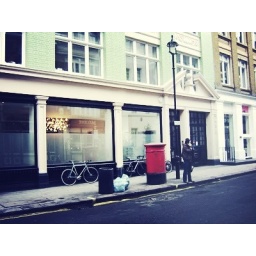
Beak street in soho, cross process app used on iPhone